Museo de Málaga

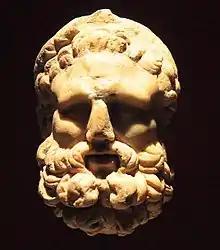
"Hercules' mask", 1st century.

The Museo de Málaga is a museum in Málaga, Andalusia, Spain. Formed in 1973, it brought together the former Museo Provincial de Bellas Artes ("Provincial Museum of Fine Arts"), born in 1913, and Museo Arqueológico Provincial ("Provincial Archeological Museum"), born in 1947. As of 2010, the museum remains institutionally divided into two "sections" corresponding to the older museums. There are slightly over 2,000 pieces in the Fine Arts collection and over 15,000 in the Archeology collection. The museum opened to the public in December 2016, becoming the biggest museum in Andalusia and the 5th in Spain.